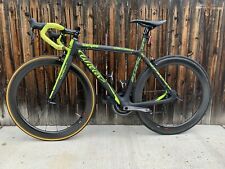
Vehicle type: Bikes